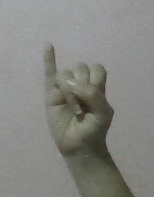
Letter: meem